Siegmund Klein

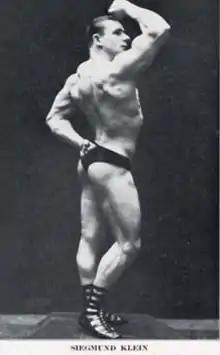
Klein in 1933

Siegmund Klein (April 10, 1902 – May 24, 1987) was a German-American strongman, bodybuilder, magazine publisher, and gymnasium owner prominent in physical culture. He was inducted into the IFBB Hall of Fame in 2006.